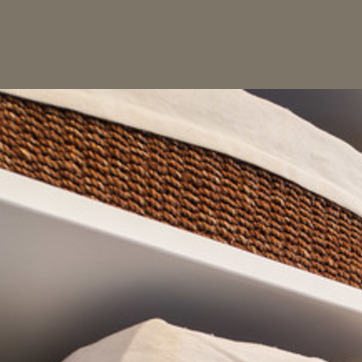
Material: other